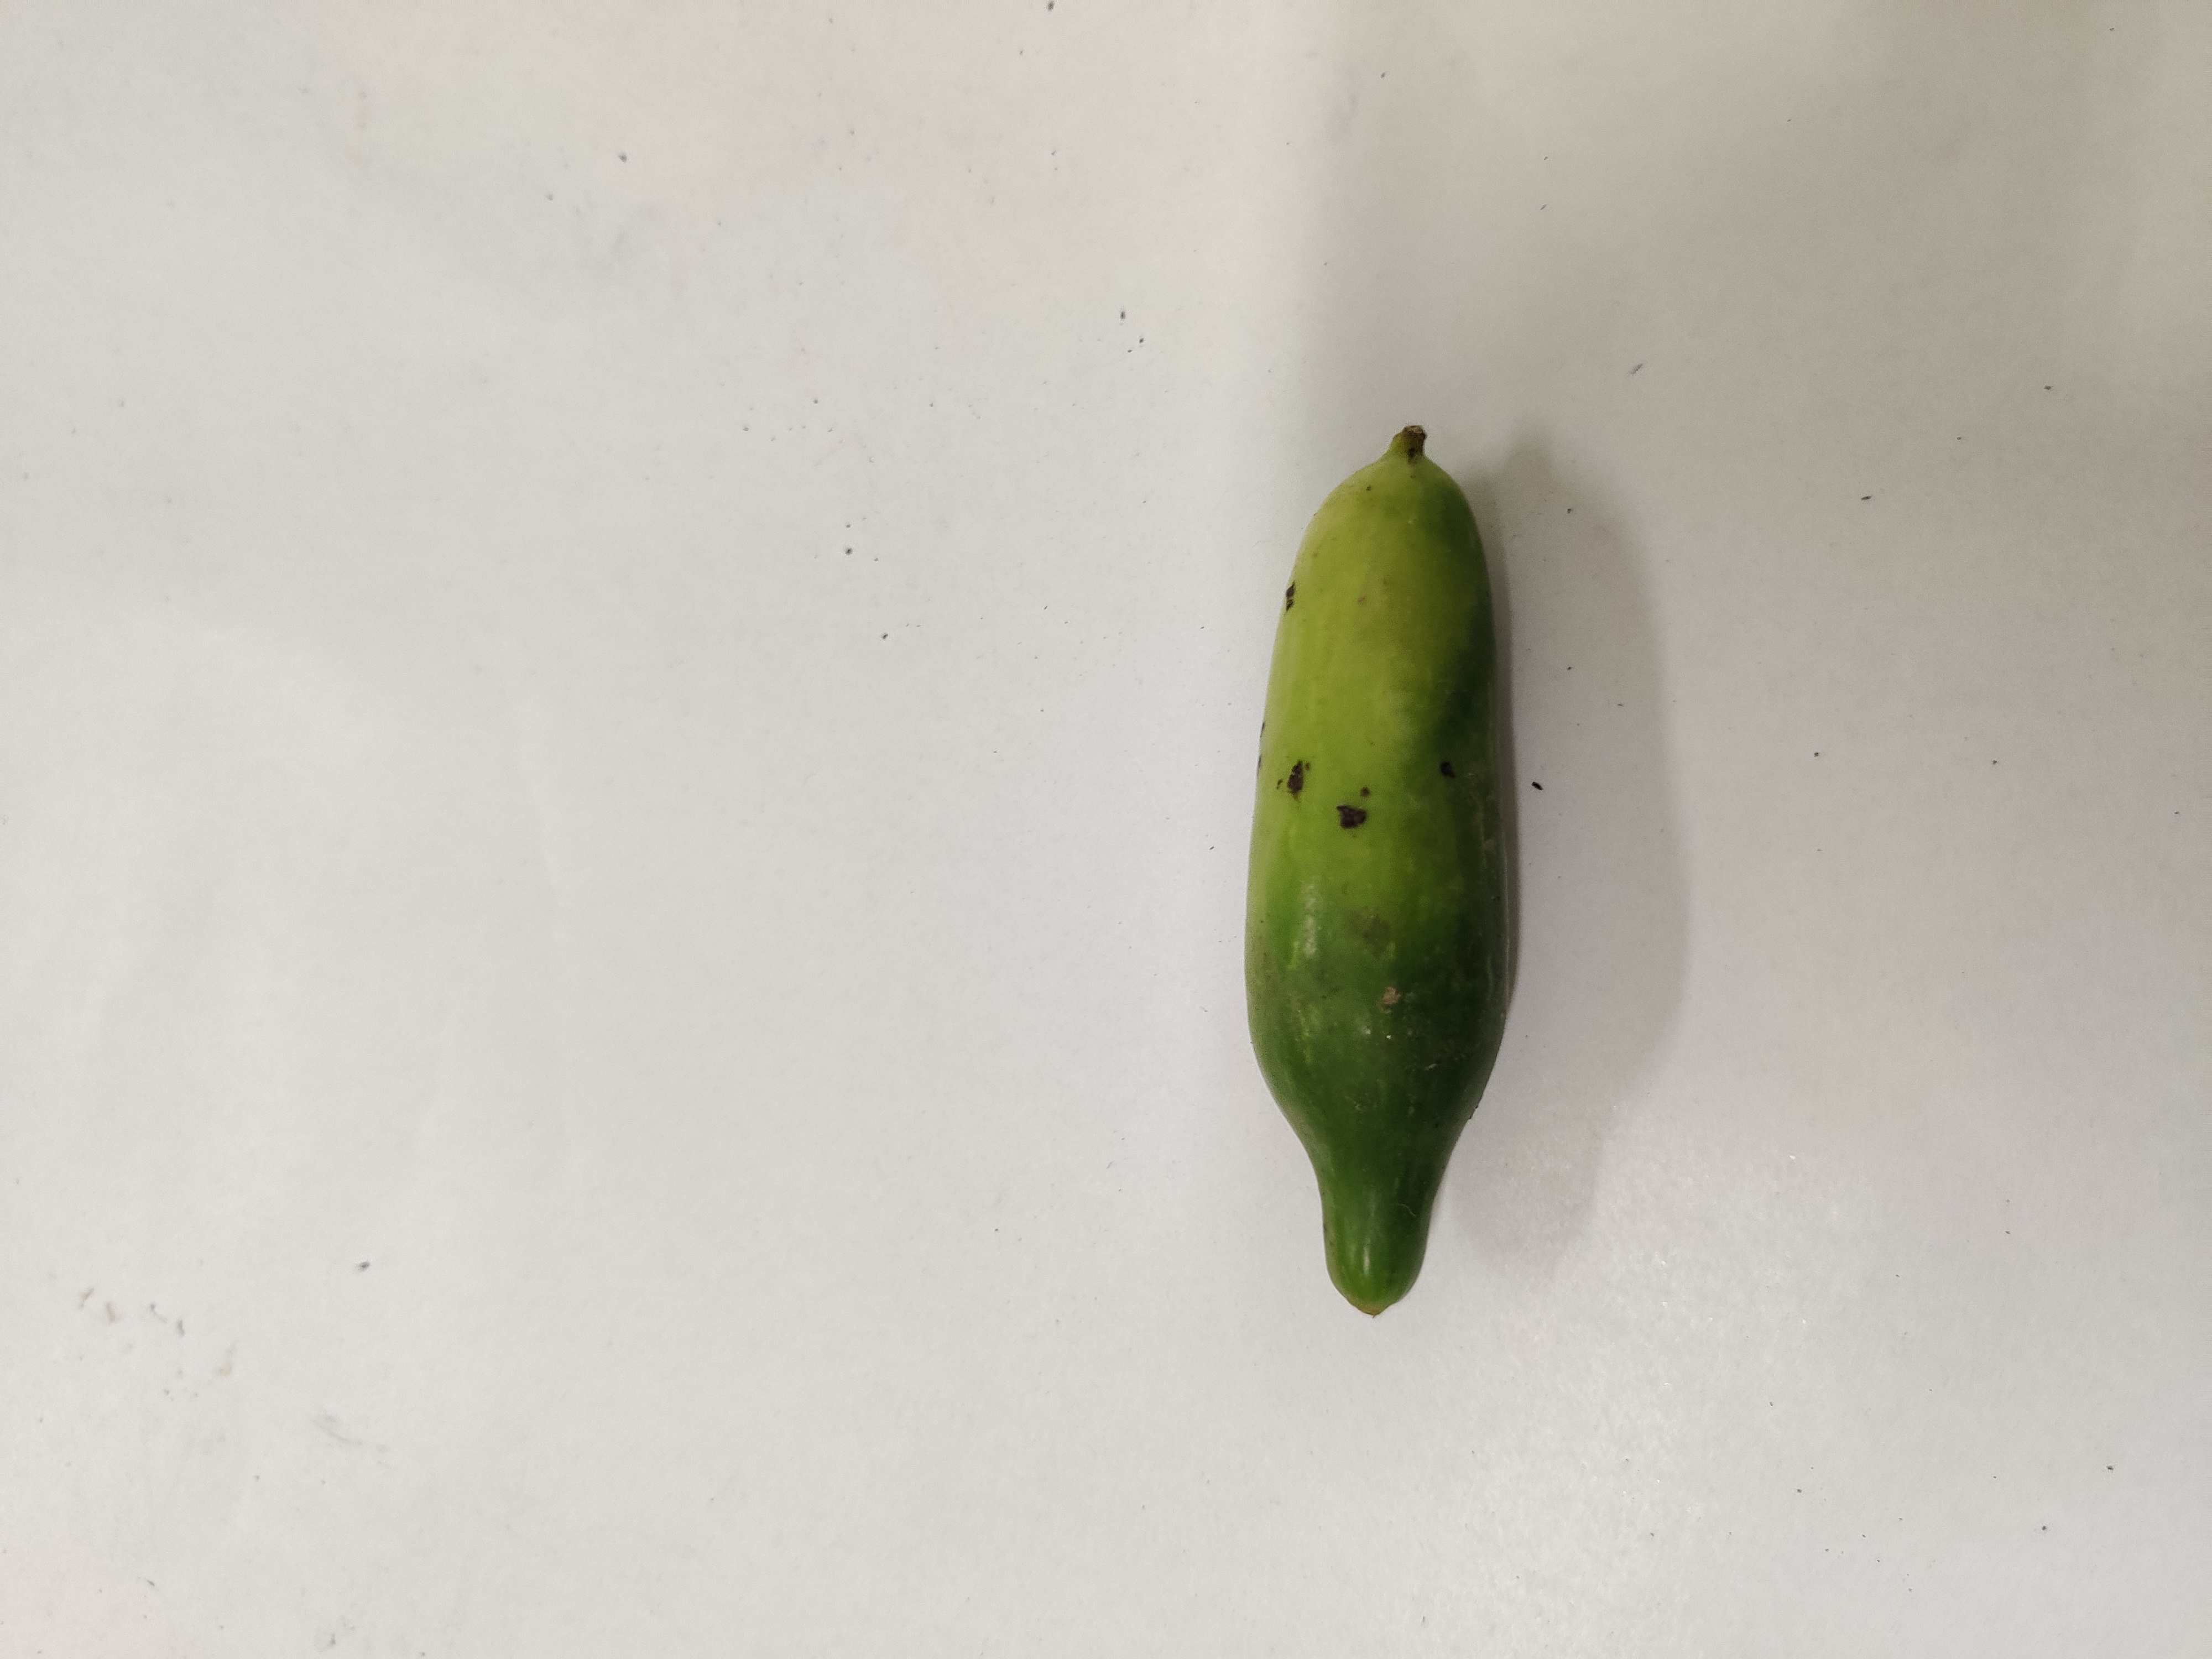
Crop: Ivy Gourd
Condition: Fresh